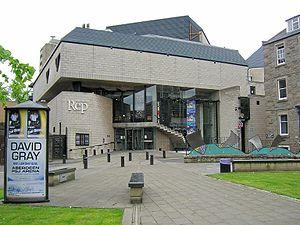
Le Dundee Repertory Theatre ou Dundee Rep est un théâtre de la ville de Dundee en Écosse. En sus d'accueillir des spectacles et des concerts, il produit également six à sept créations par an et abrite le Dundee Rep Ensemble, la seule compagnie théâtrale écossaise embauchant des acteurs à plein temps, ainsi que le Scottish Dance Theatre, une troupe de ballets contemporains.